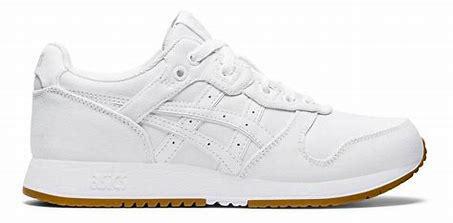
Brand: Asics
Model: Lyte Classic